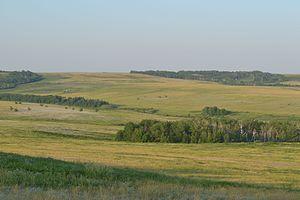
Le Obshchy Syrt, est un haut plateau de Russie.